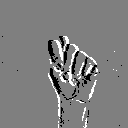
ASL letter: t